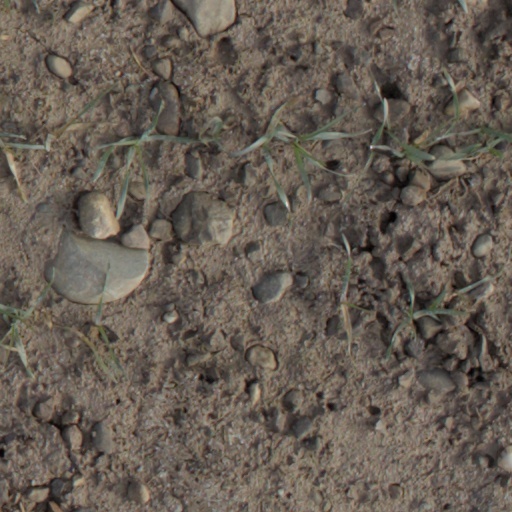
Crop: wheat